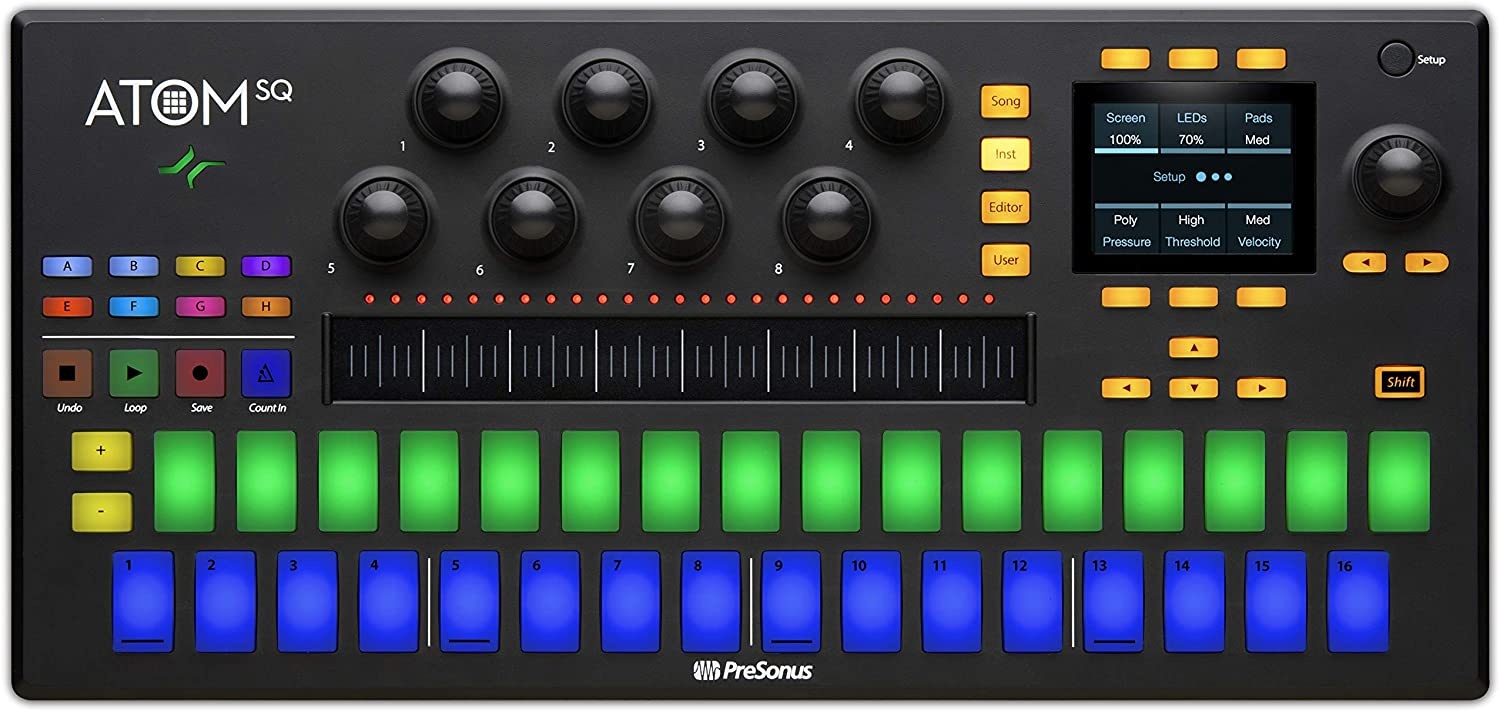
PreSonus ATOM SQ Hybrid MIDI Keyboard/Pad Performance and Production Controller
Brand: PreSonus
Modern musicians, performers, and producers need to move quickly from programming drums and samples to playing synth lines and back again. ATOM SQ was designed as a versatile and expressive MIDI pad controller for contemporary music production. Its unique design is optimized for both classic TR-style 16-step beat sequencing and drum pattern editing in Studio One or playing instruments and launching clips in Ableton Live—yet its staggered and RGB-lit 32-pad configuration is instantly familiar to anyone who’s played a controller keyboard. Advanced features let you change the keyboard scale, and a built-in arpeggiator and user-configurable touch strip make the ATOM SQ the most expressive controller you’ll ever use. In fact, it’s the best PreSonus Studio One MIDI controller available. ATOM SQ is also a unique Ableton Live controller, designed for production and live performance. You can launch clips and scenes during a performance, select devices and edit parameters, navigate tracks and scenes, control each track’s volume, panning, and send levels—plus do all your drum programming in Ableton from the ATOM SQ! Ableton Live Lite is included, so you can get to creating right away. It comes with all of Live’s essential workflows, instruments and effects—everything you need to record songs, create hands-on with your controller, take music made in your apps further and so much more. ATOM SQ is highly configurable. You can freely remap instrument parameters to different hardware controls, so your rotary encoders can control everything from filter cutoff to drum tuning, for the ultimate drum programming experience. You can colorize the RGB LEDs as you please to color-code your loops and samples. ATOM SQ’s LCD screen is used to display context-sensitive information, and uses a dynamic button system that changes functions depending on the task at hand. Need to add more swing to your arpeggiator or change the CC assignment of a controller? The LCD screen details functions you need, right when you need them for the job at hand.
Category: Arts & Entertainment > Hobbies & Creative Arts > Musical Instruments > Electronic Musical Instruments > MIDI Controllers